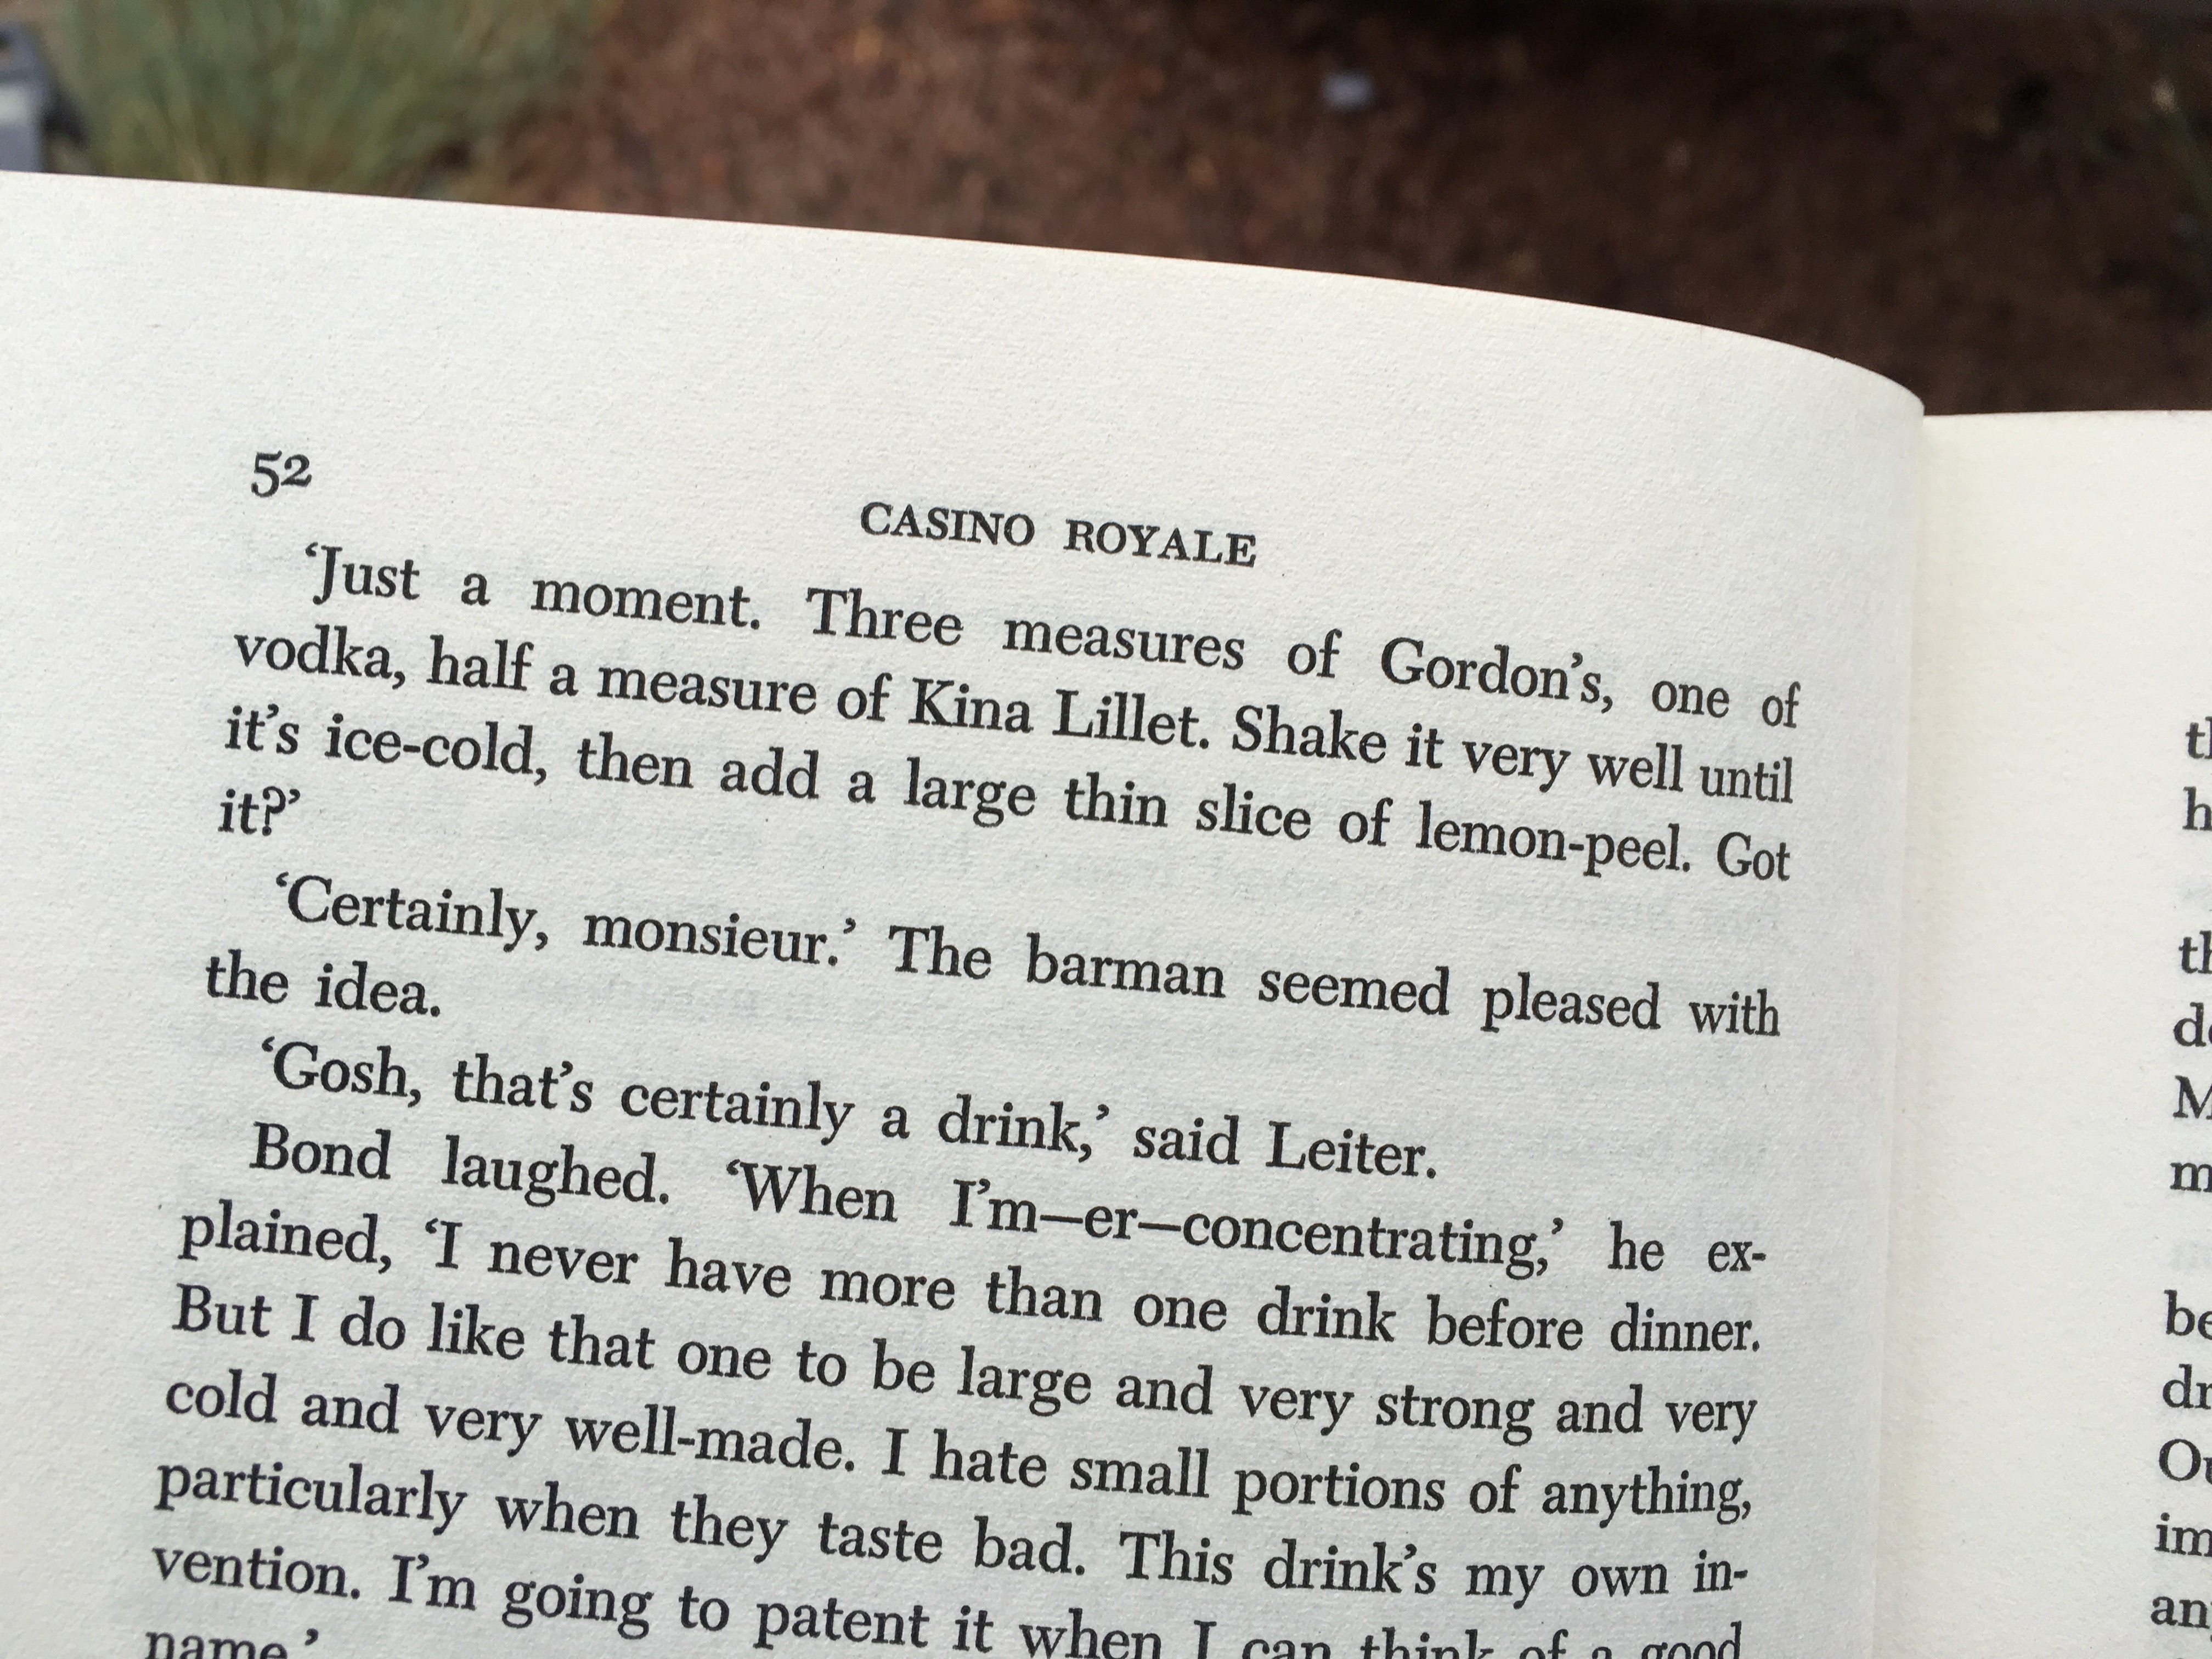
writing, book, label, brand, font, text, handwriting, document